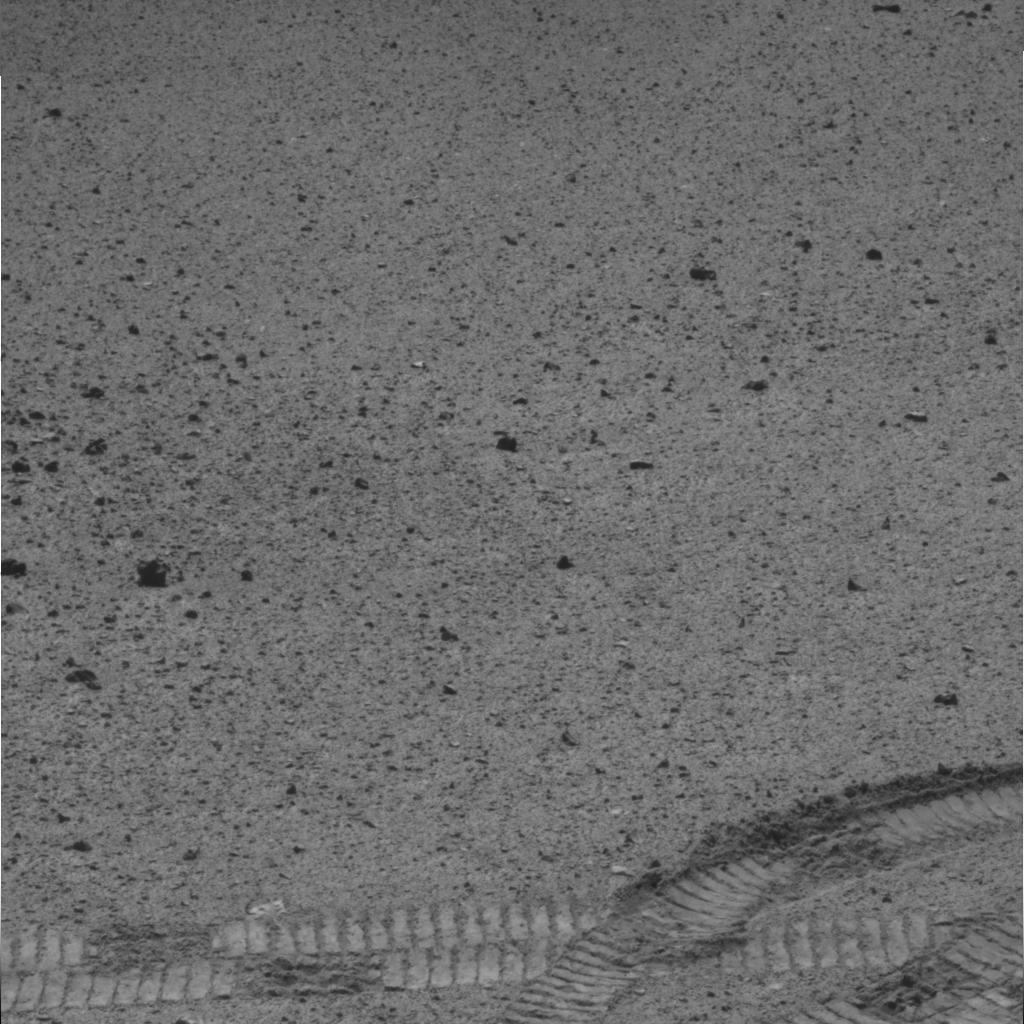
Surface features visible: Rover Tracks, Clasts, Soil, Nearby Surface